Estonian Maritime Academy

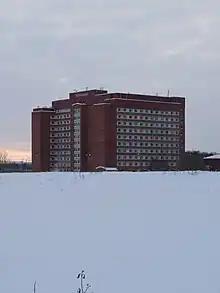
The former school building in Mustakivi street 25 which was used from 1994–2012

In 1945, the Tallinn Marine Fisheries Technicum was established, which was renamed the Tallinn Fisheries Technical School in 1956, the Tallinn Fish Industry Marine School in 1965, and the Tallinn Marine College in 1989.